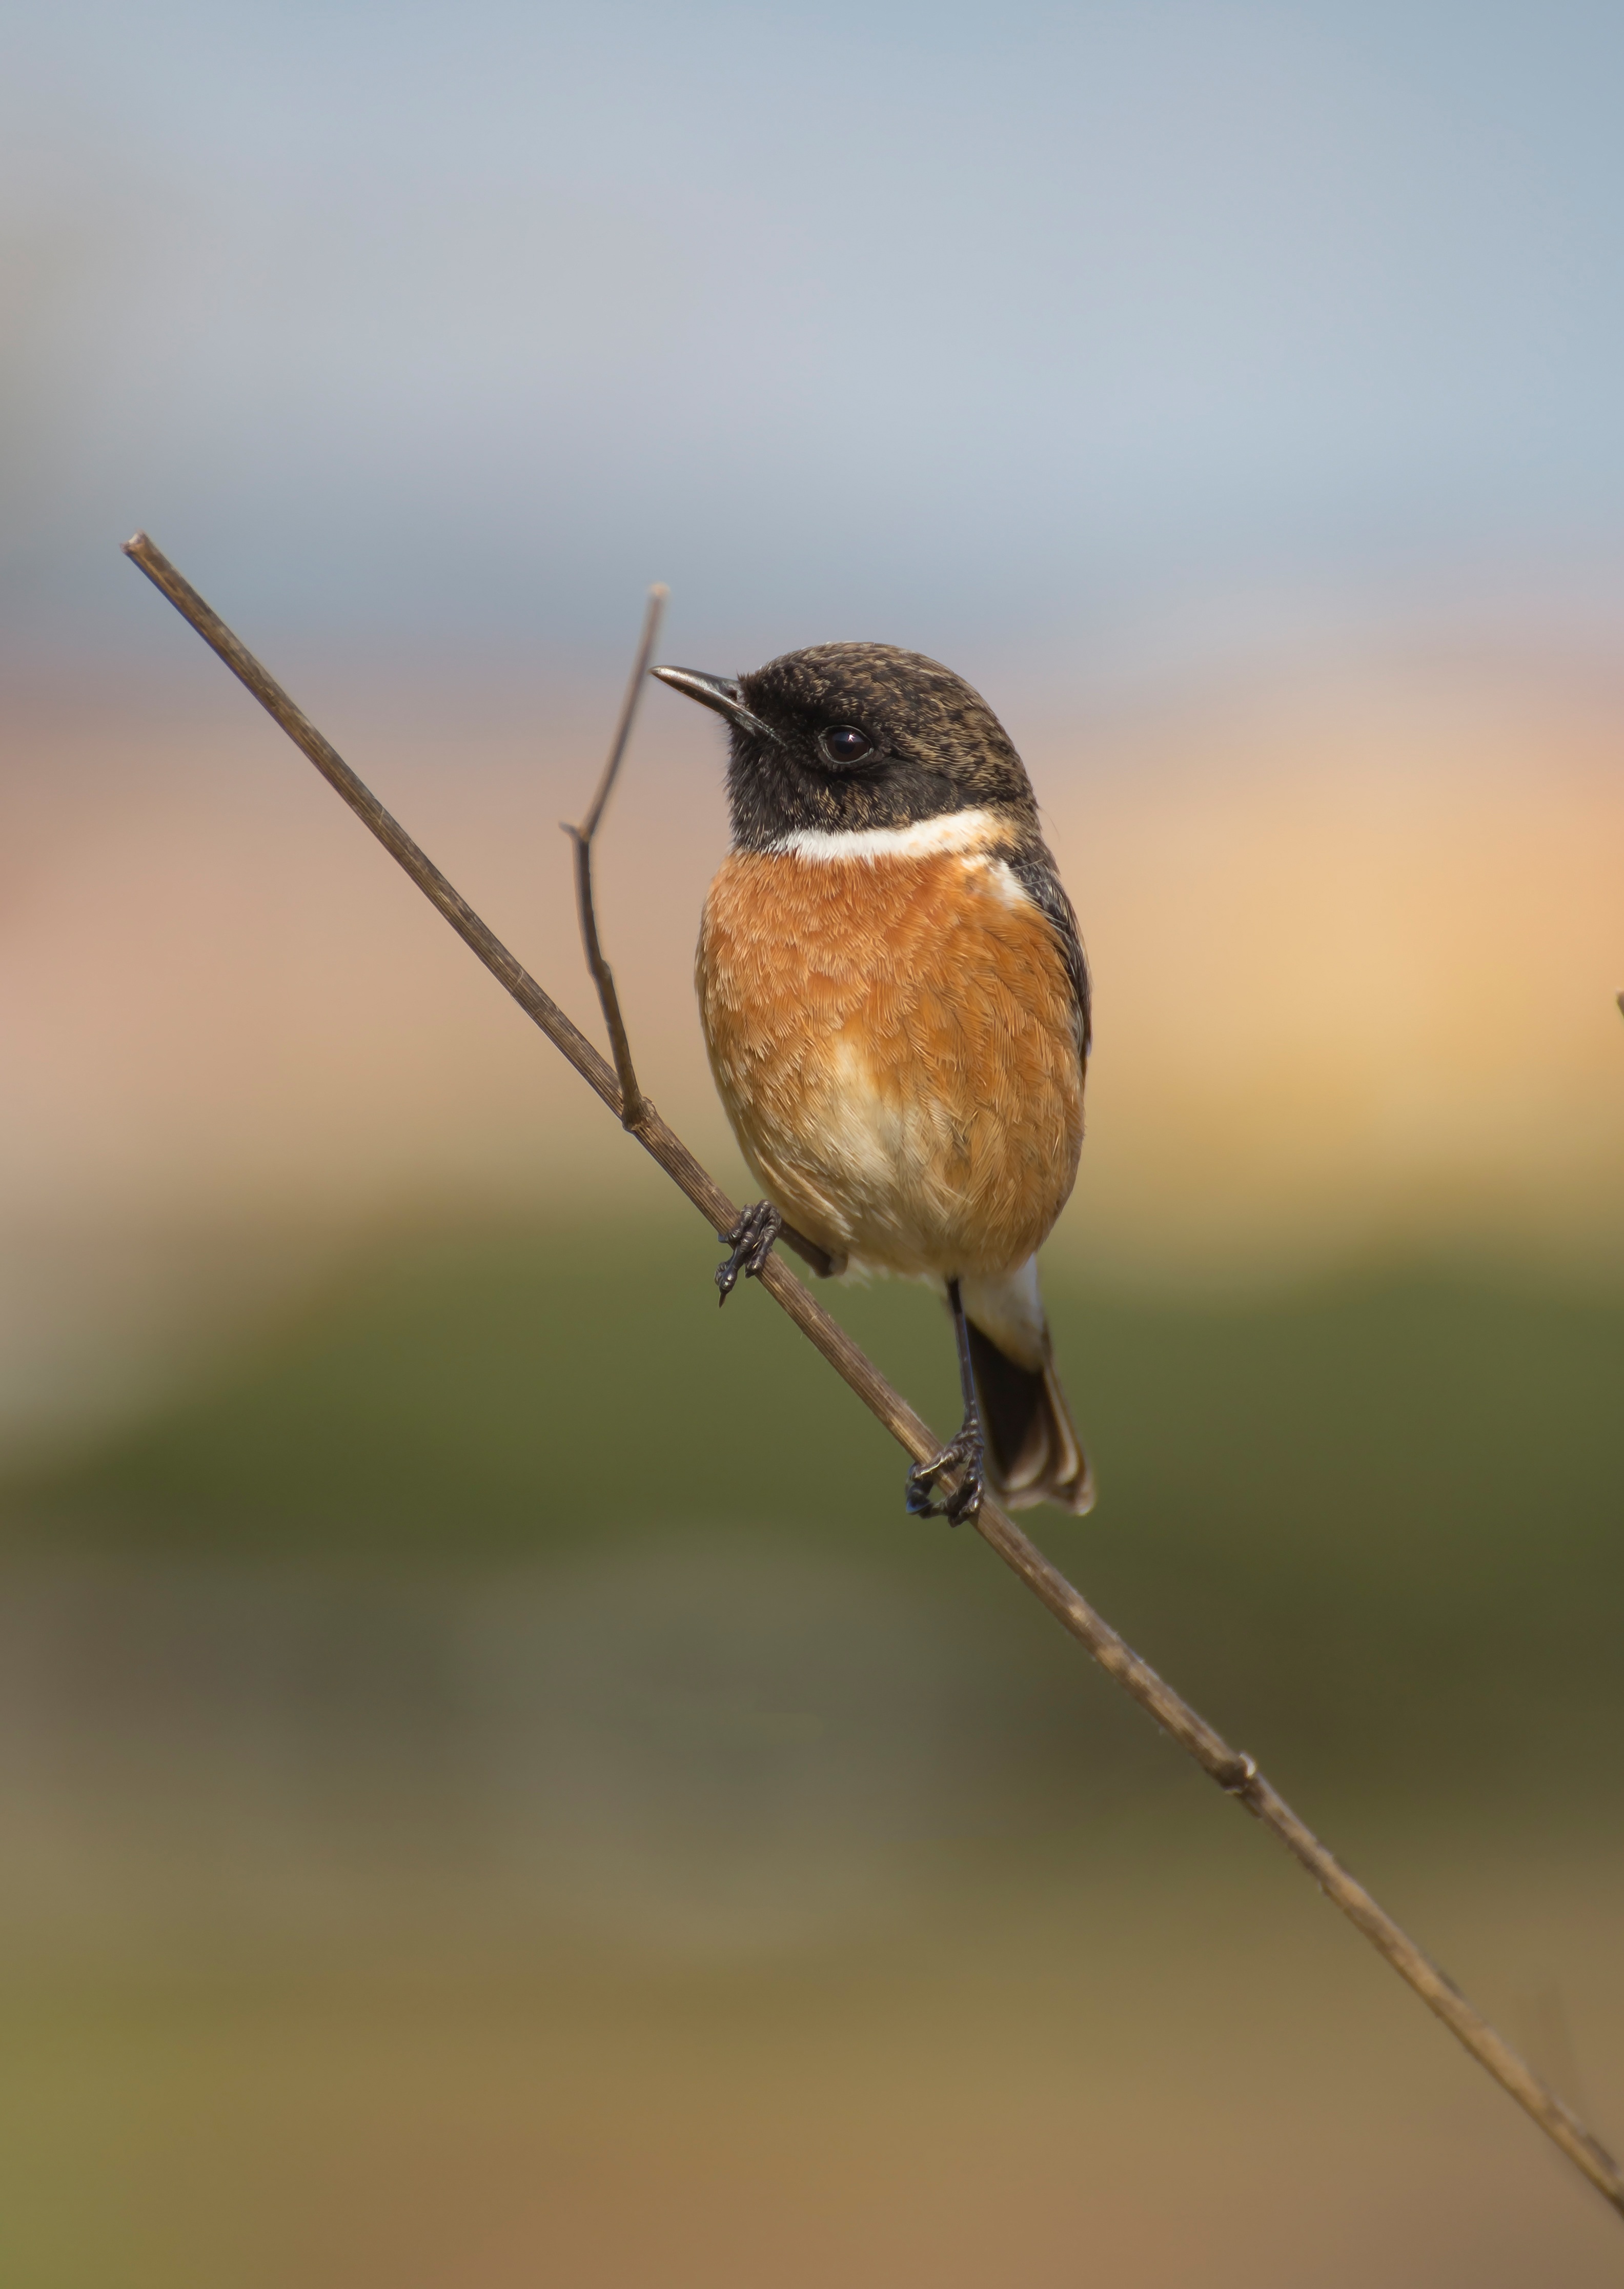
tree, nature, branch, bird, morning, wildlife, beak, fauna, close up, birds, feathers, wings, animals, vertebrate, ave, shorebird, wren, bird migration, stonechat, letdown, old world flycatcher, perching bird, emberizidae, animal migration